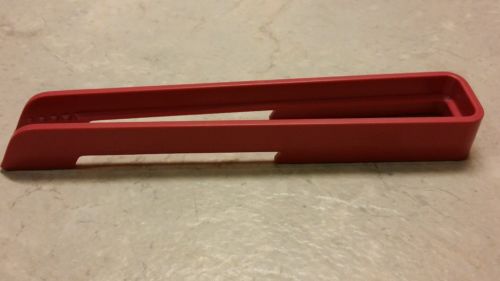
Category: toaster